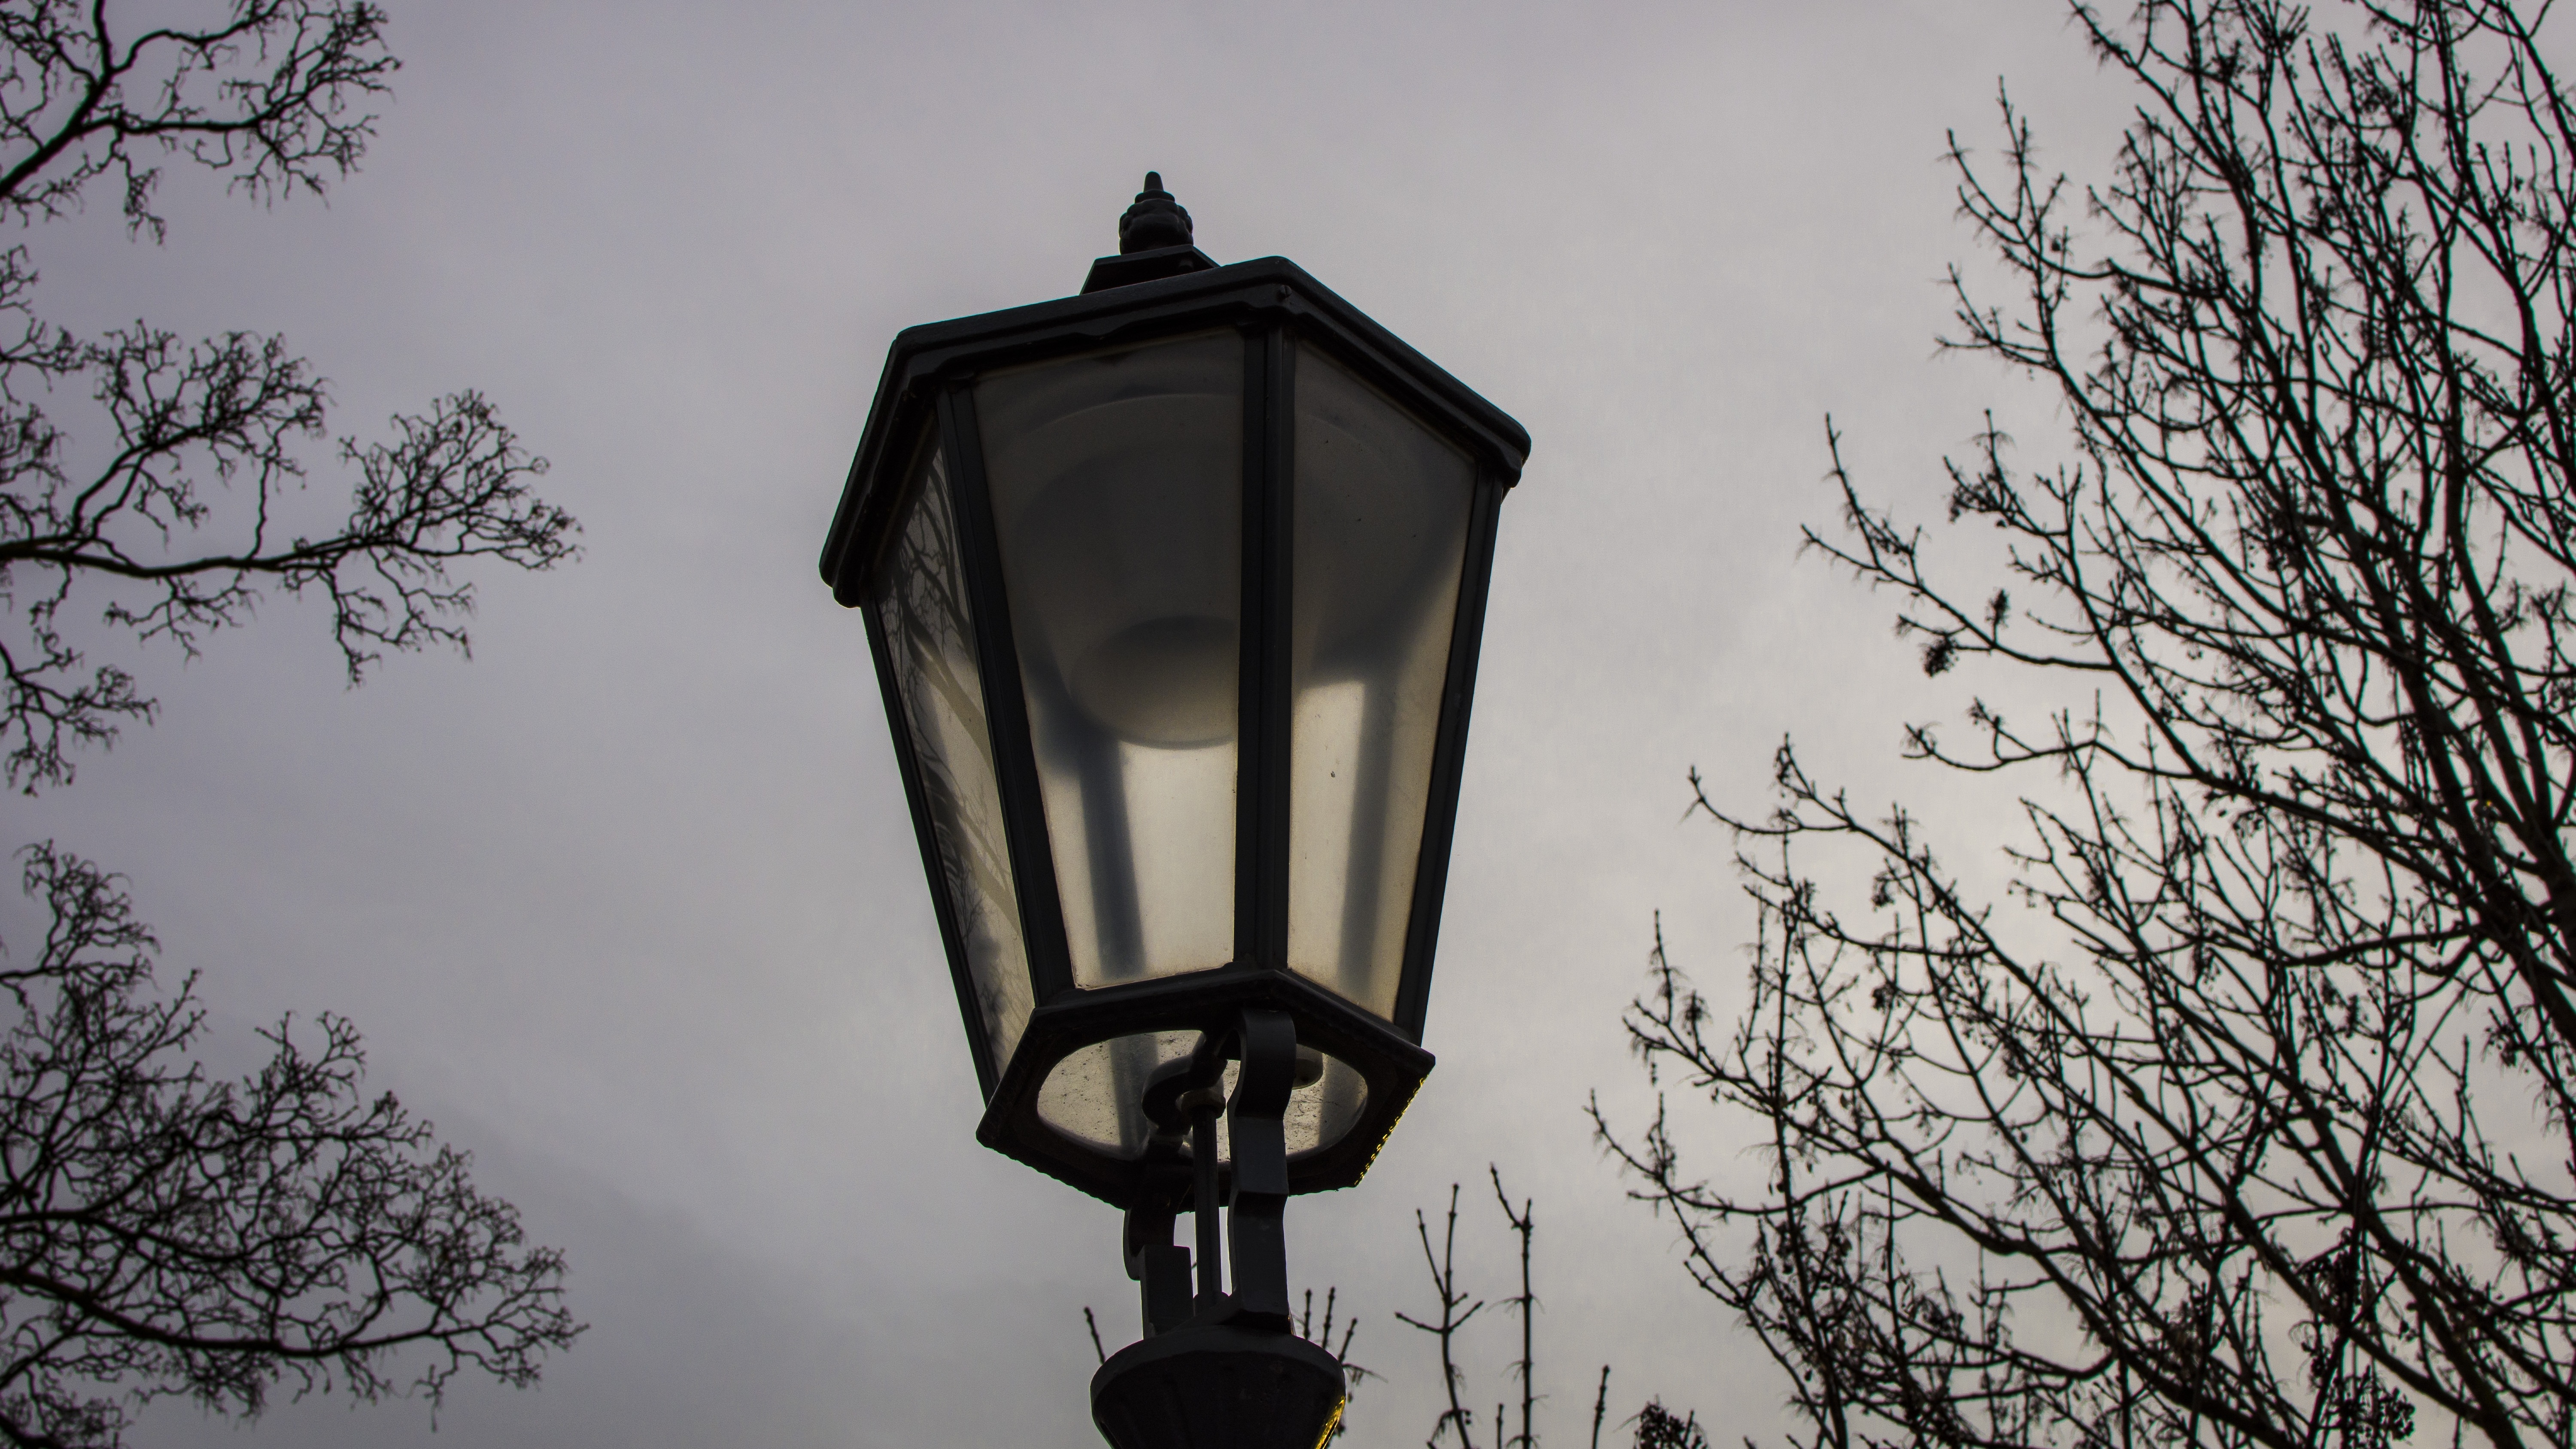
light, lantern, street light, lamp, lighting, decor, street lamp, design, light fixture, public lighting